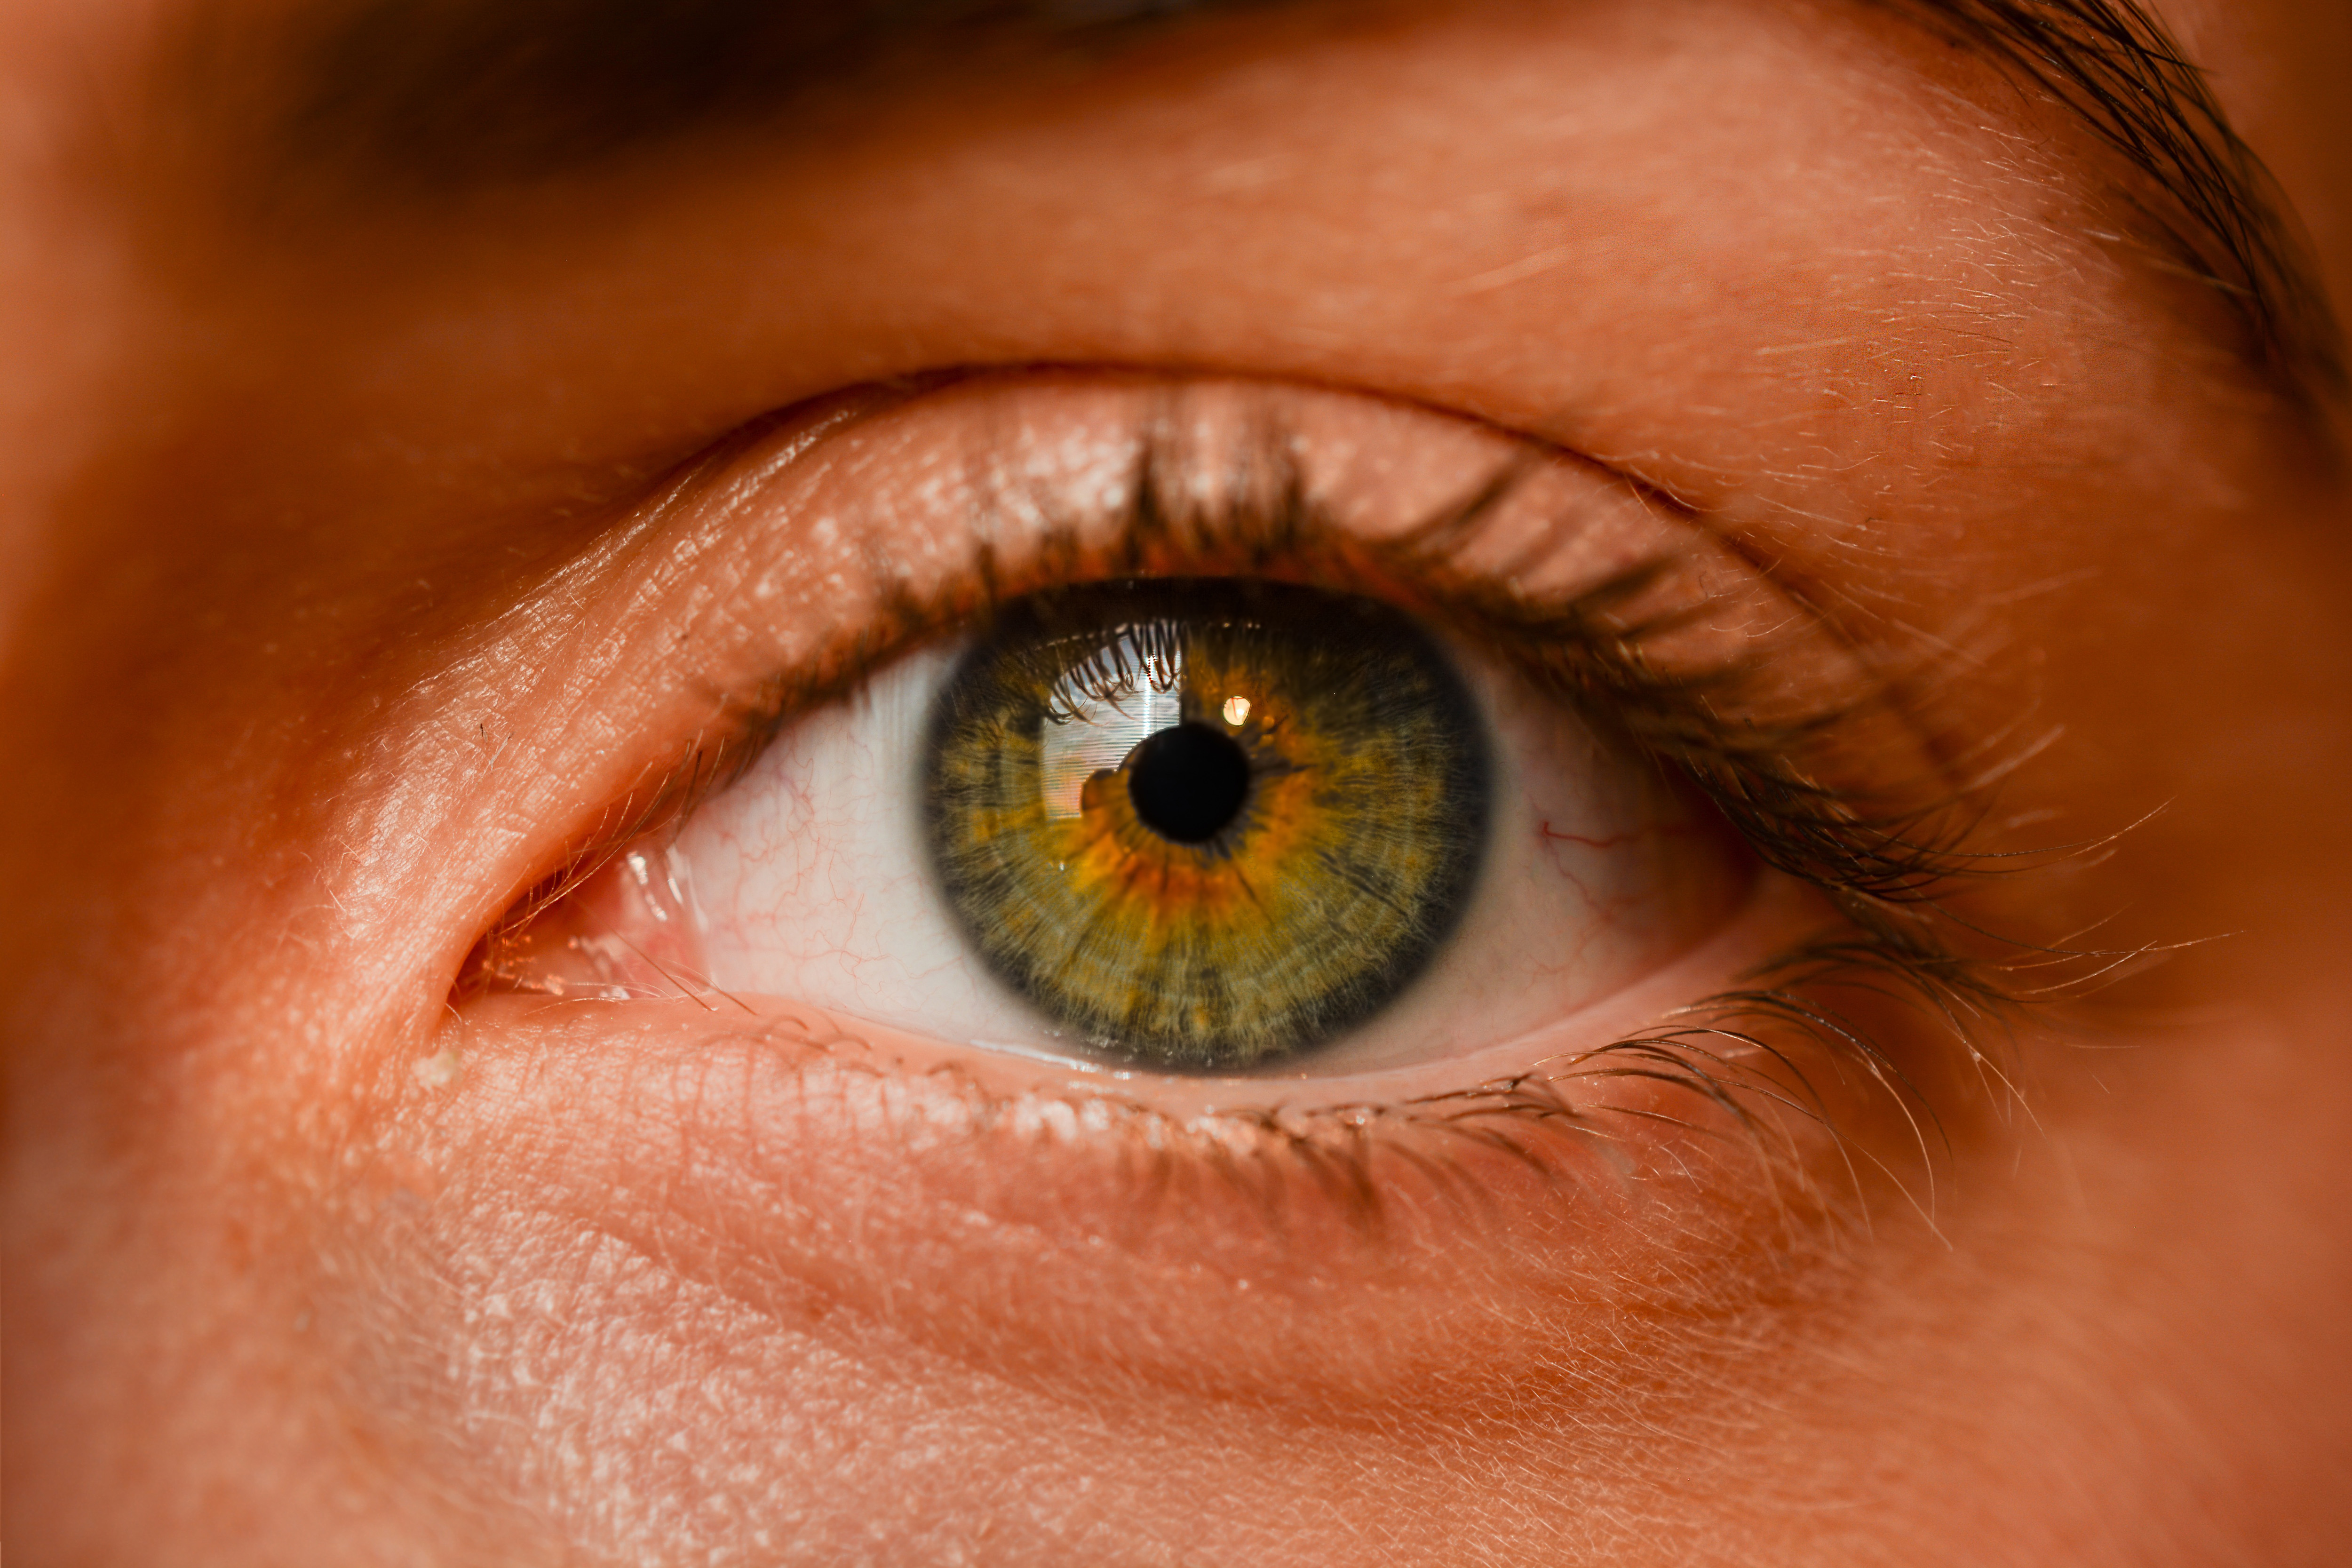
eye, face, iris, eyebrow, skin, eyelash, close up, organ, nose, green, head, macro photography, ophthalmology, brown, lens, beauty, photography, human body, contact lens, cameras optics, vision care, wrinkle, caramel color, brown hair, flesh, cosmetics